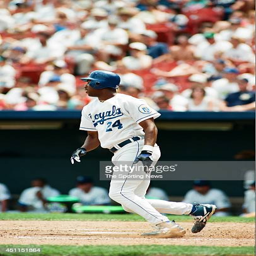
baseball player bats against sports team